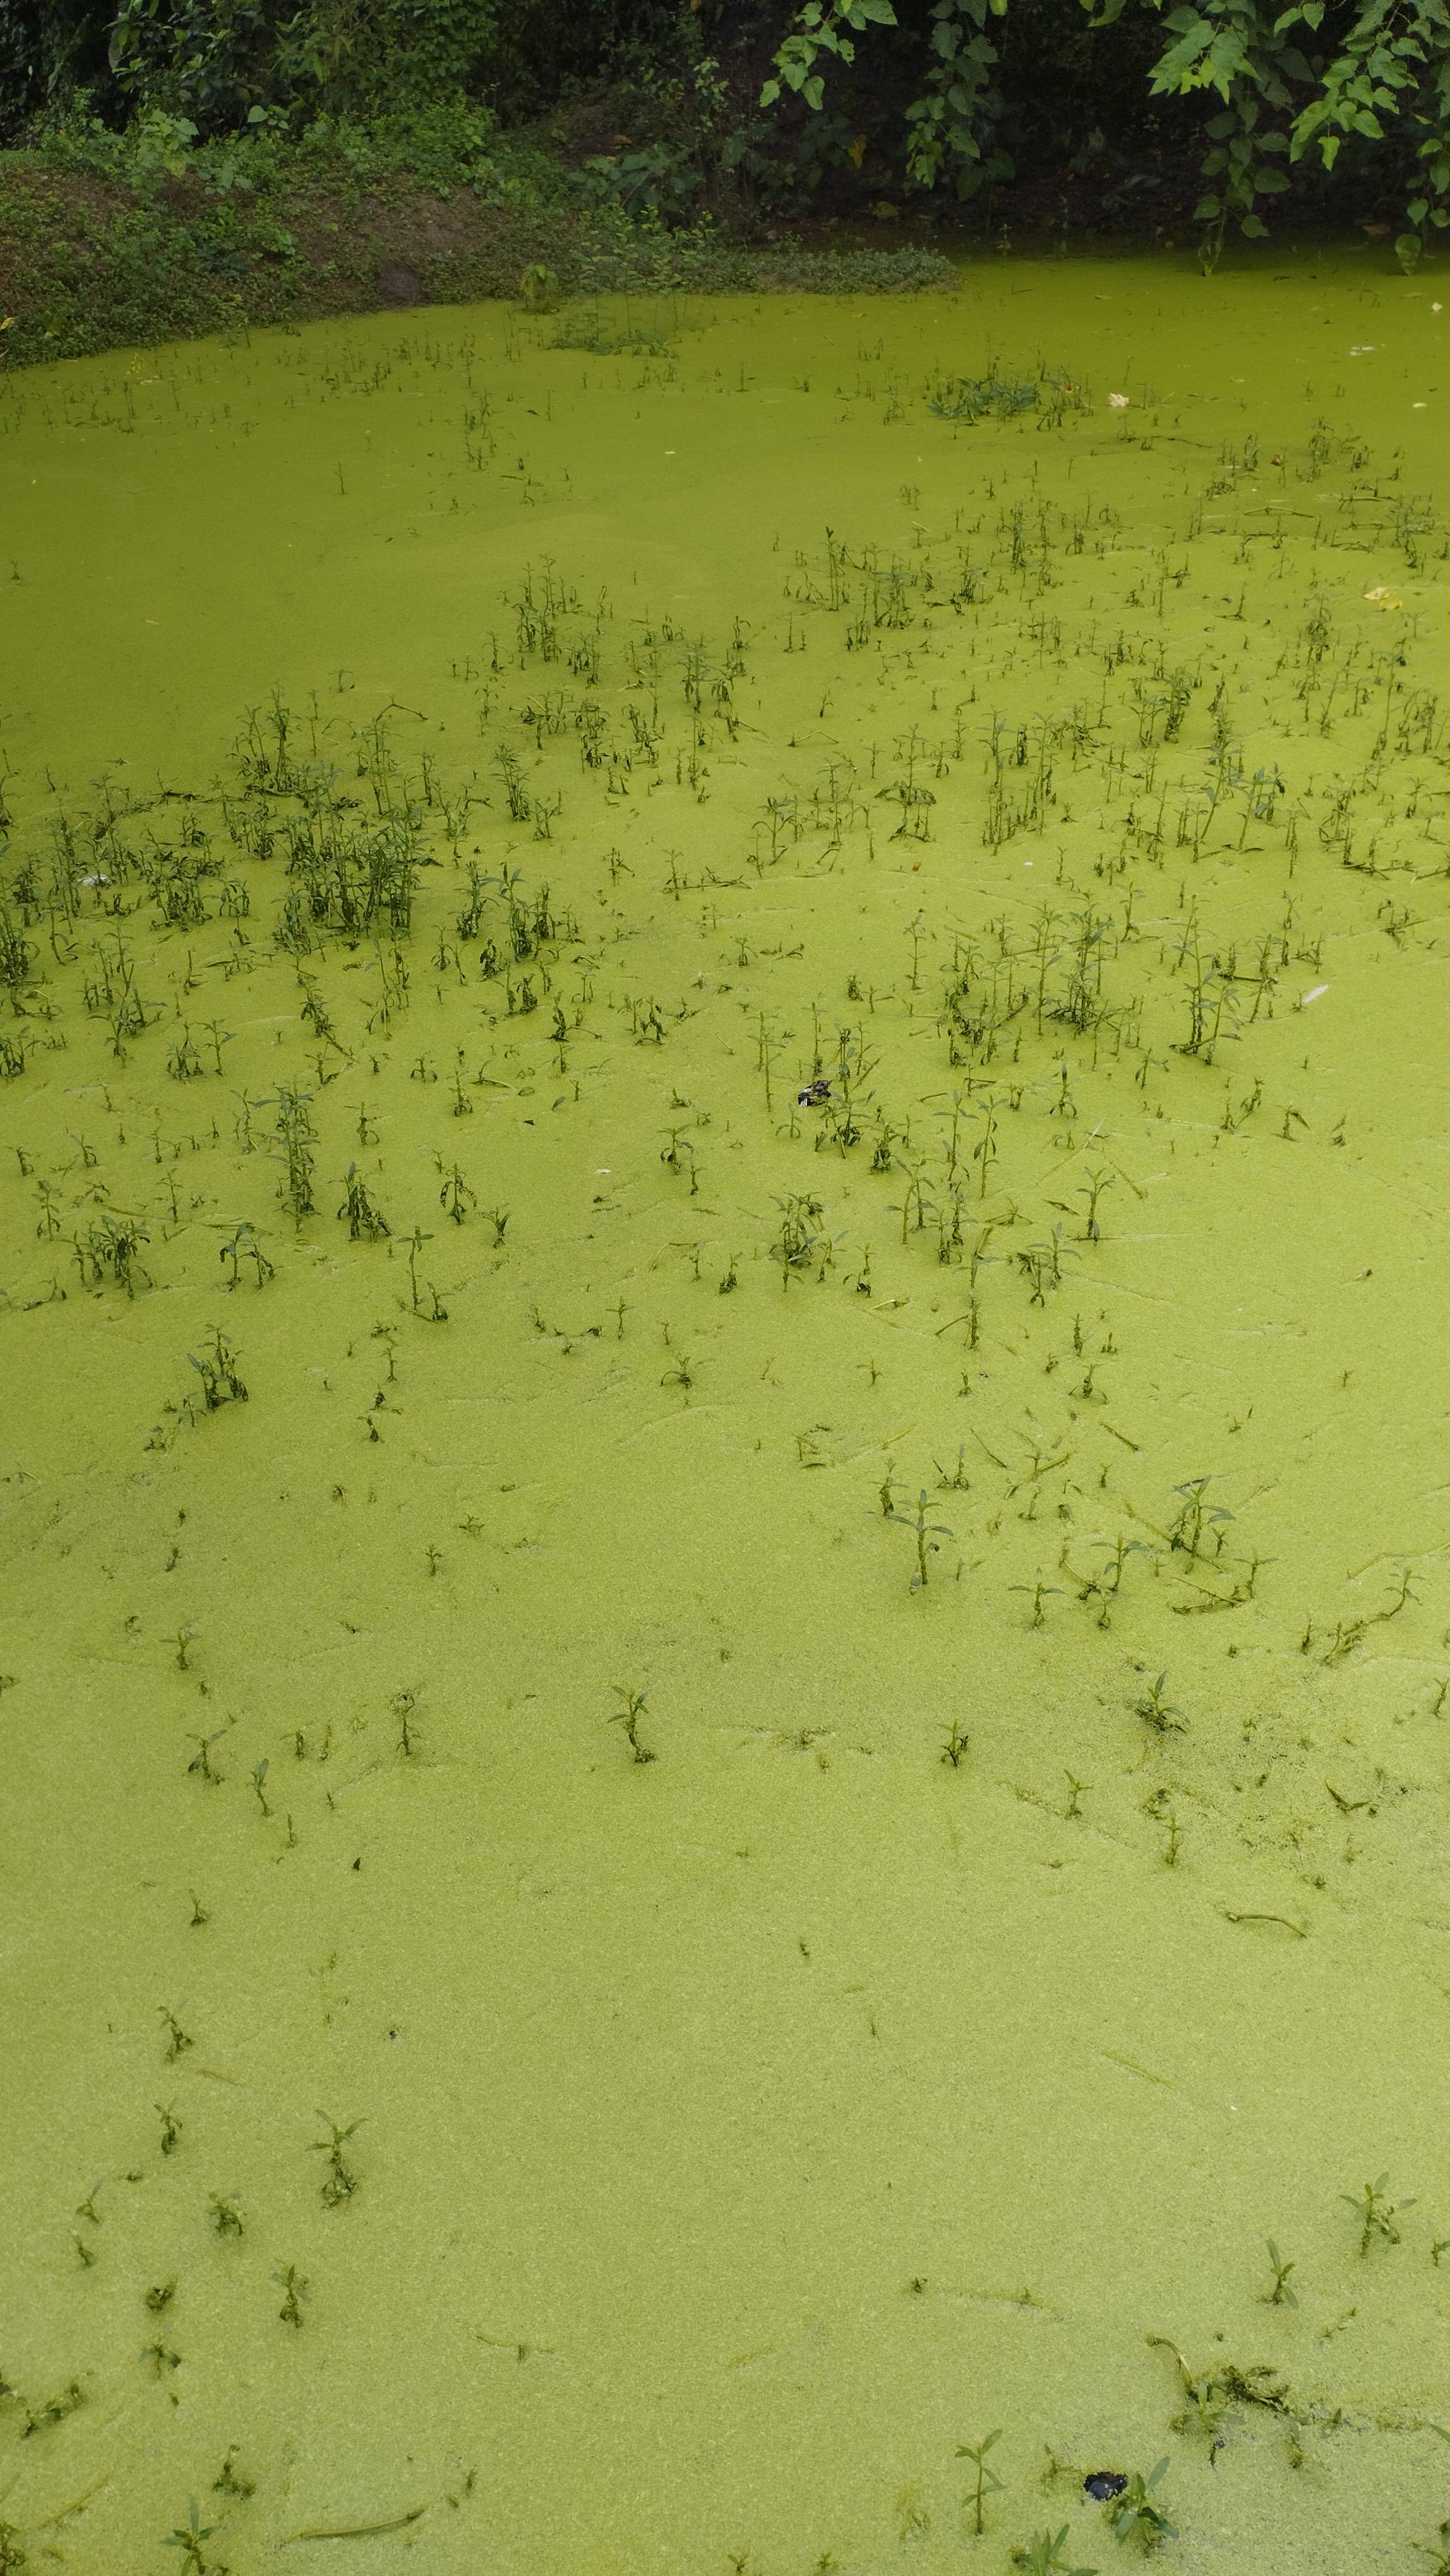
Species: Common Duckweeds (Lemna minor)